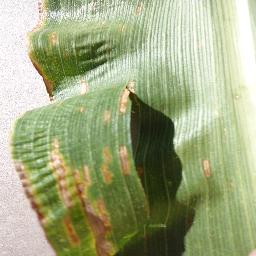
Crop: corn
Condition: (maize)_cercospora_spot_gray_spot